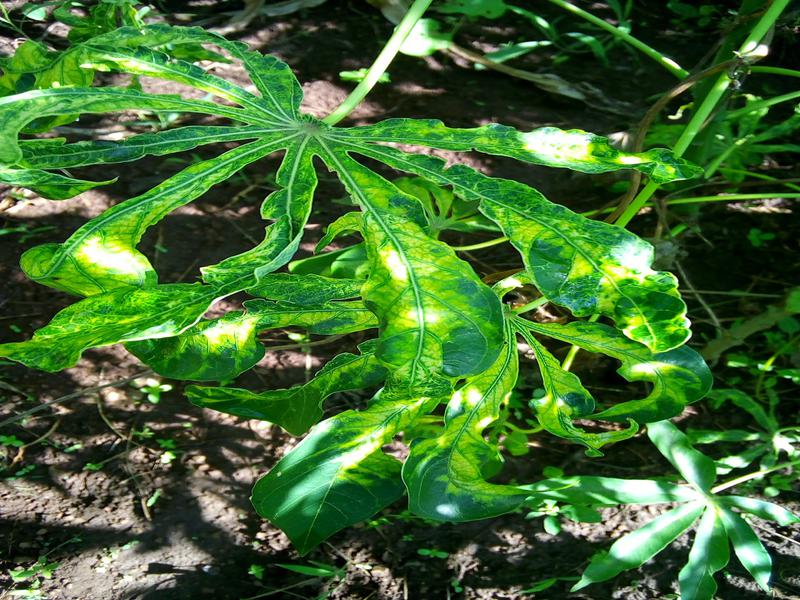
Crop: cassava
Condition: mosaic_disease